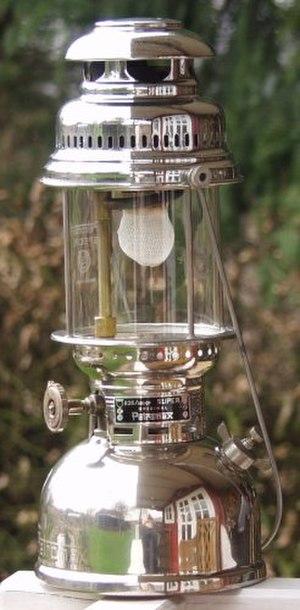
Inventée par le pharmacien polonais Ignacy Lukasiewicz en 1872, la lampe à pétrole est un luminaire constitué d'un réservoir contenant du pétrole lampant, qui monte vers le bec grâce à une mèche. Le tout est surmonté d'une cheminée de verre.
Un manchon à incandescence, ou manchon Auer, est une gaine de tissu combustible imprégnée d'oxydes de terres rares et/ou thorium, dont on entoure la flamme d'un bec de gaz afin d'en accroître l'éclat ; on parle alors de bec Auer.